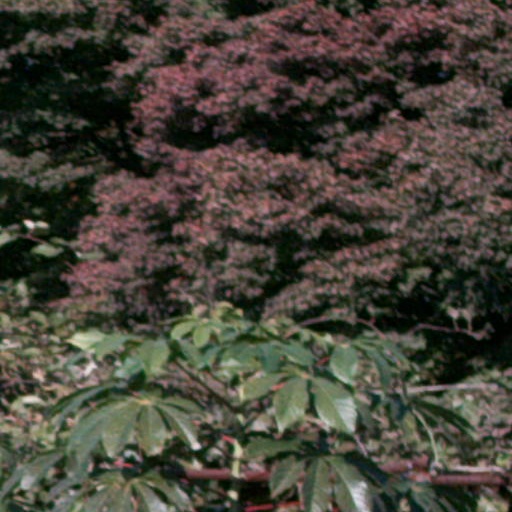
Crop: cassava